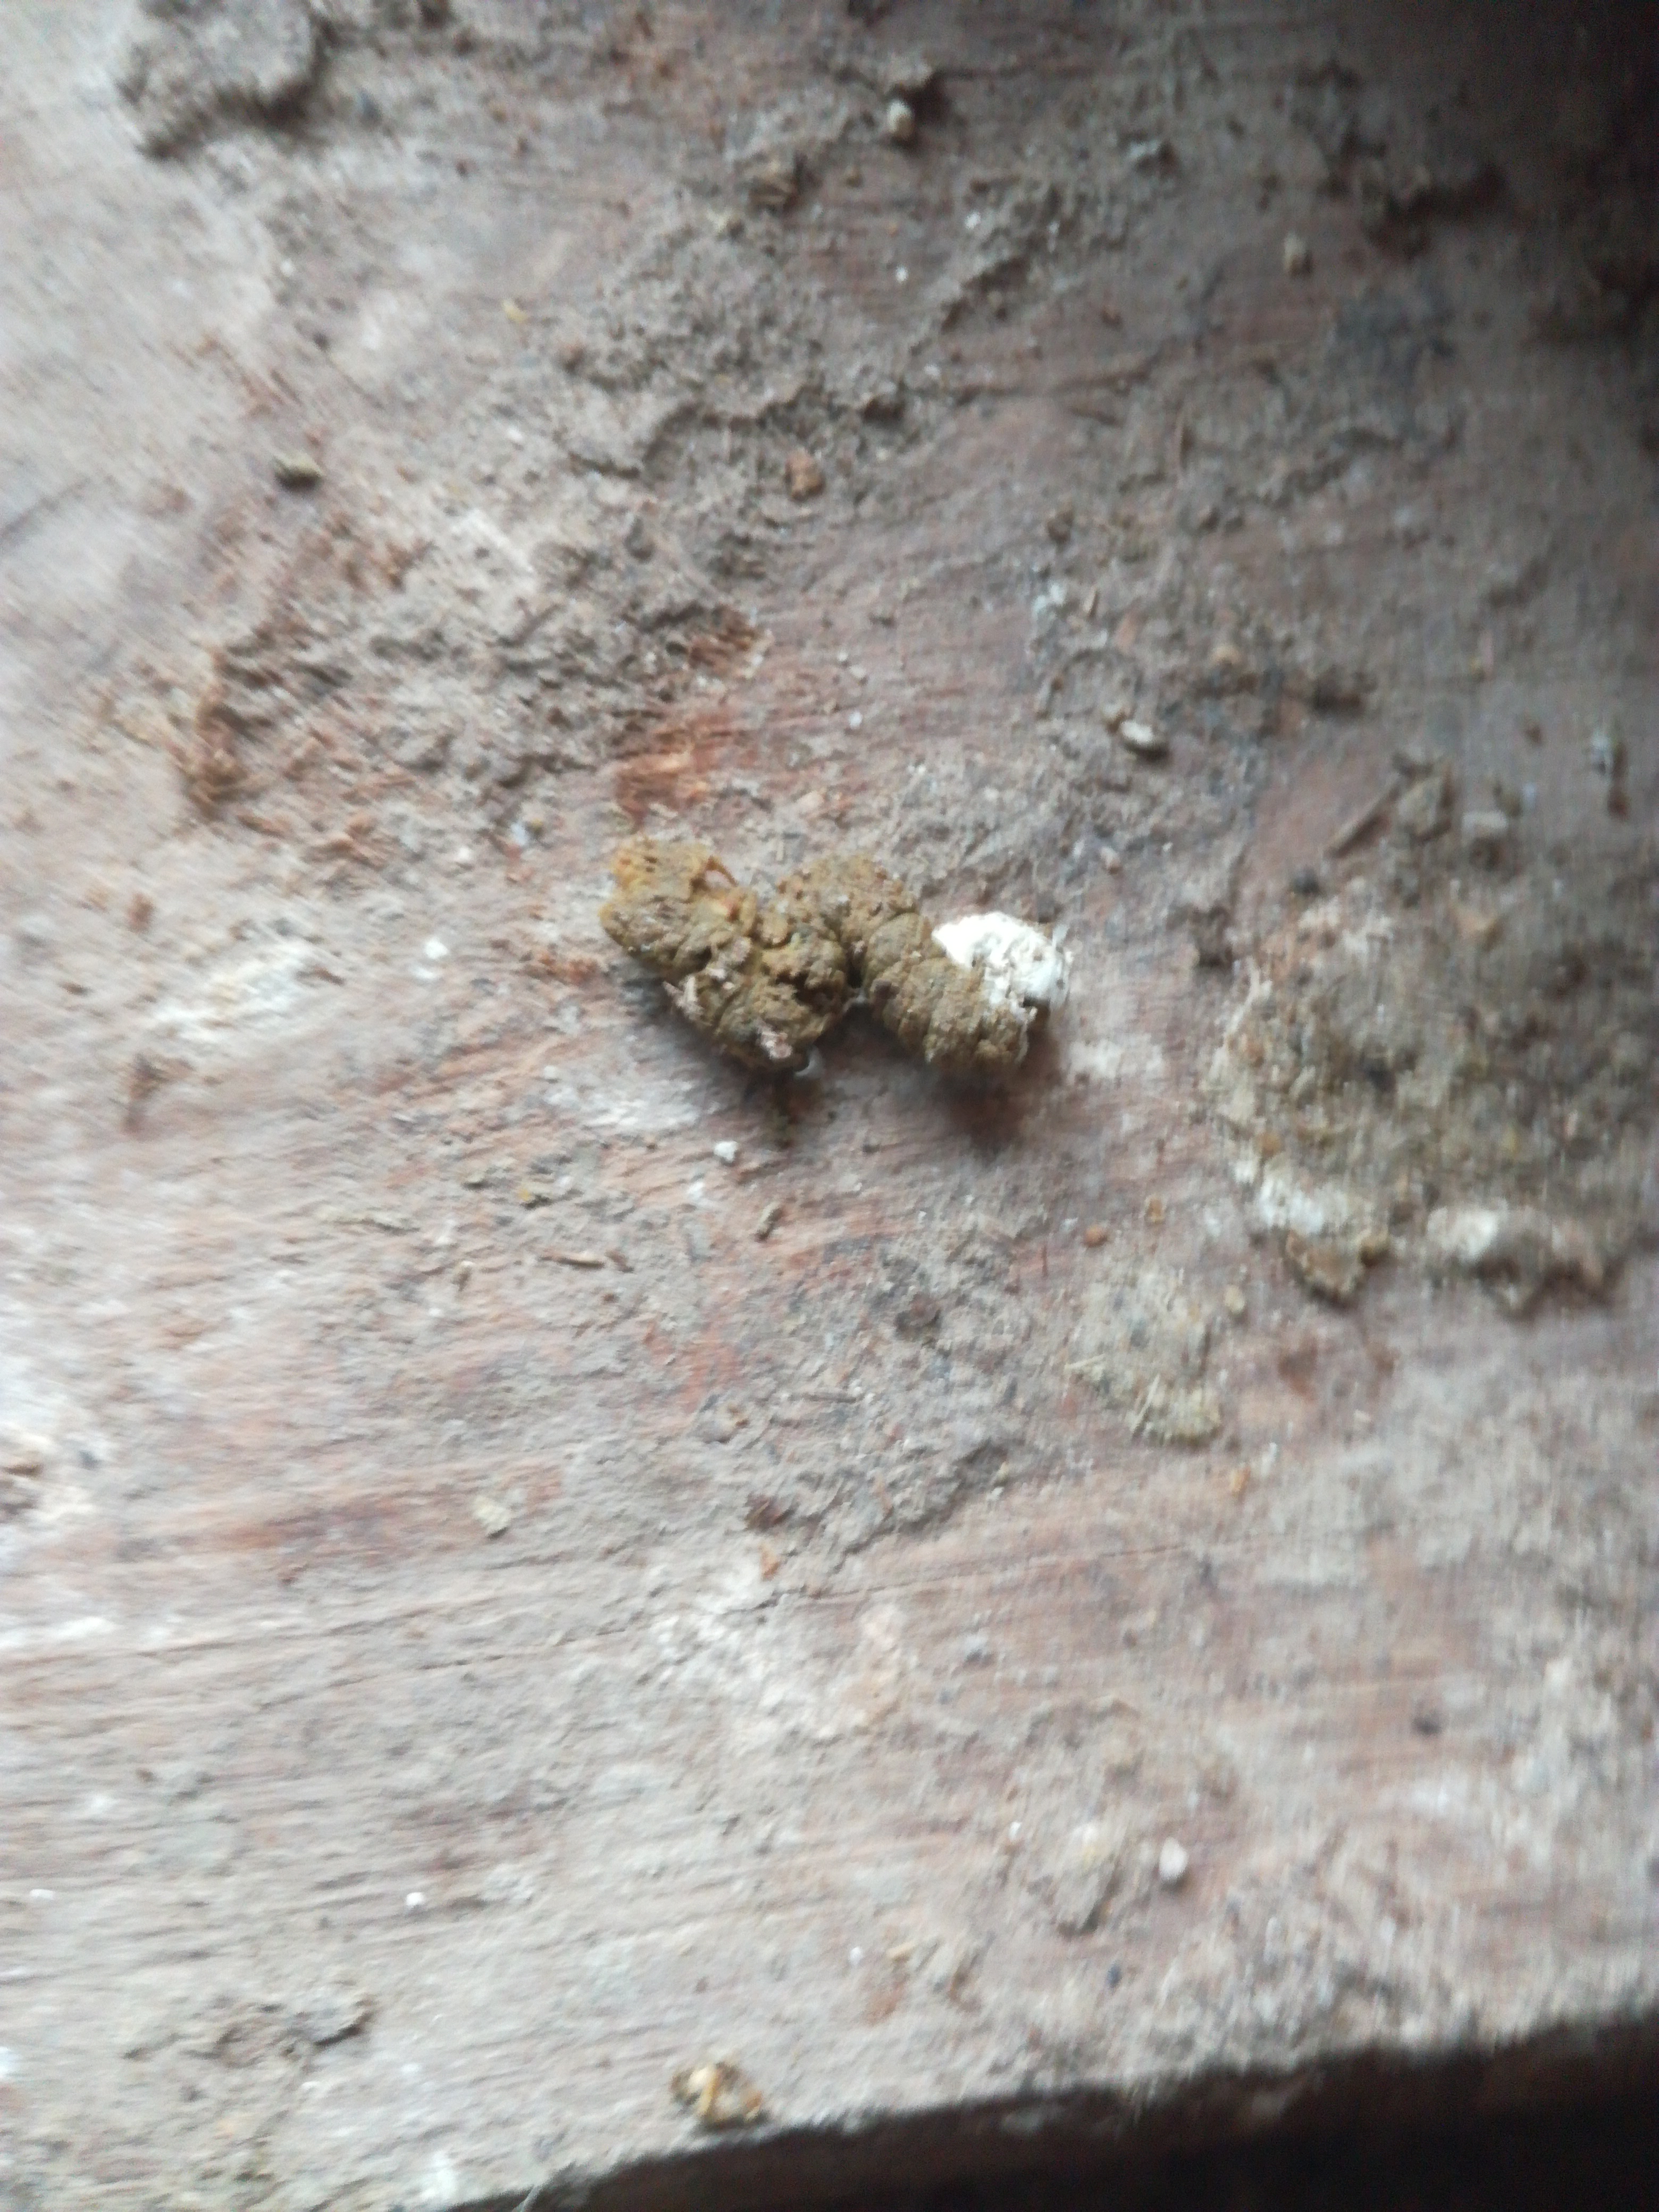
PCR-confirmed diagnosis: Healthy